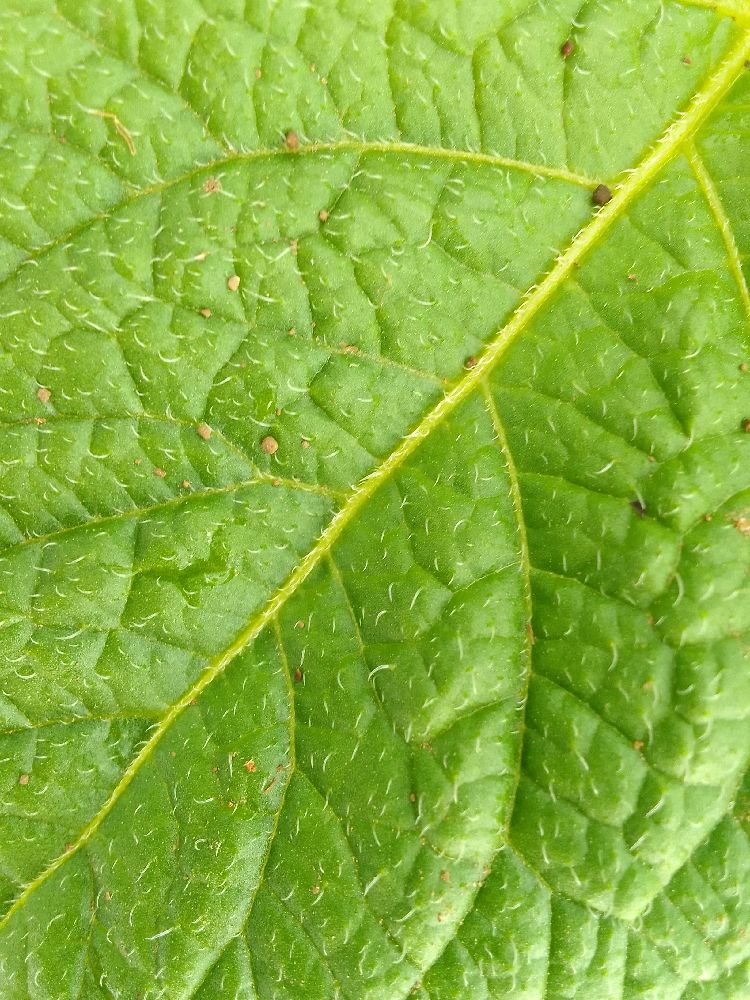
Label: Healthy